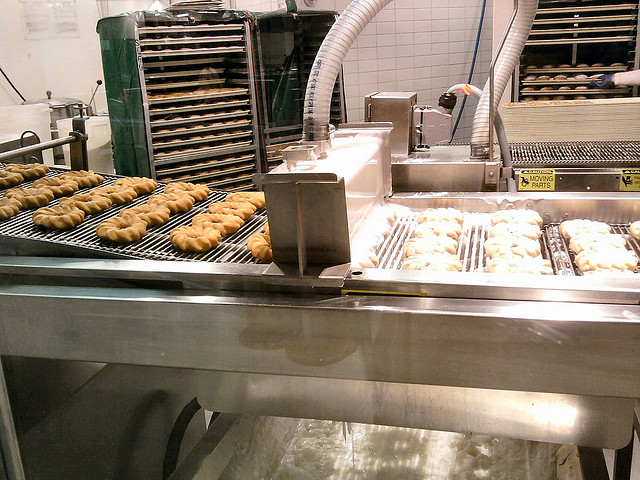
user: Given an image and a question. Answer the question in a short answer. Question: What kind of cookies are being made? Short Answer:
assistant: doughnut